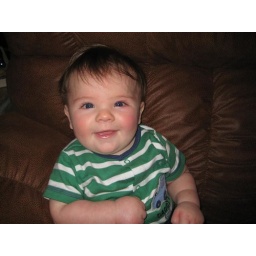
Just chilling in my Laz-y-boy chair like a big boy